Francis Cleetus

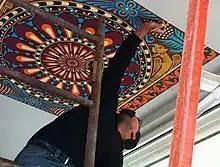
Adding finishing touches to a mural

In February 2012, the Phipps Conservatory and Botanical Gardens in Pittsburgh commissioned Cleetus to recreate ceiling murals from a 16th-century palace for their Tropical Forest India exhibit. The Asia Institute – Crane House in Louisville invited him to host a solo exhibition in June 2017. Pittsburgh's Not-white Collective featured his paintings in their 2018 juried exhibition "In Between the Middle". In January 2018, the Greater Pittsburgh Arts Council (GPAC) showcased "Karmalogue", a themed show that featured Cleetus' paintings, drawings and sculptures as part of the Gallery Crawl organized by the Pittsburgh Cultural Trust. In August 2018, the Westmoreland Cultural Trust put together "Conglomeration", a group show that included his work. The RAW artists organization invited Cleetus in November 2018 to participate in their Pittsburgh creative showcase "Ovation" that featured over 60 artists. In January 2020, his paintings were part of the "Past, Present, Future" exhibit organized by GPAC along with 140 other visual artists.